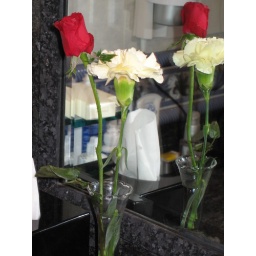
the second flower vase is in the bathroom